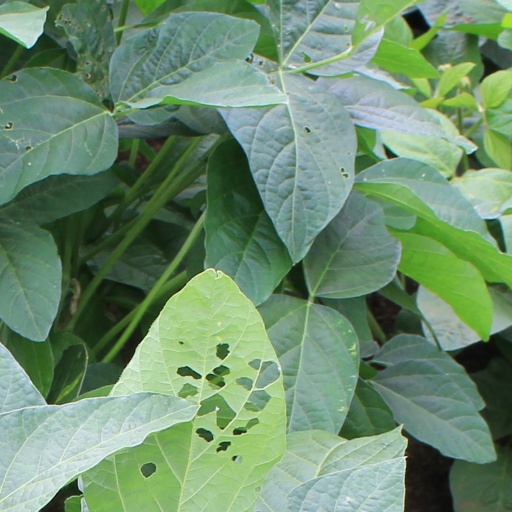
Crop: soybean